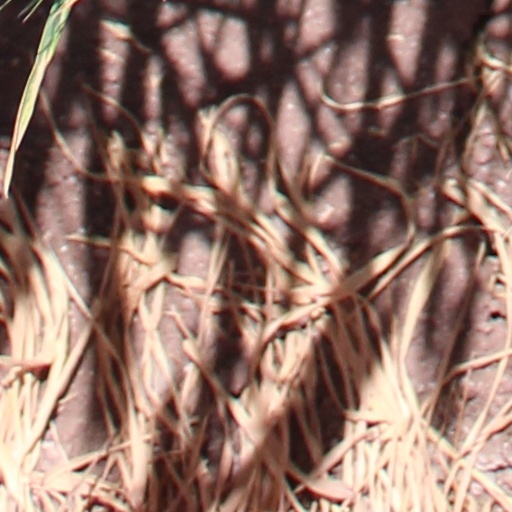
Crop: wheat